Jenny Rowan

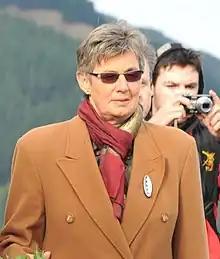
Rowan in 2010

Jennifer Daphne Rowan (formerly Simpson; born October 1949) is a New Zealand former politician. She served as mayor of the Kāpiti Coast from 2007 to 2013, and was the first openly lesbian mayor in the country.